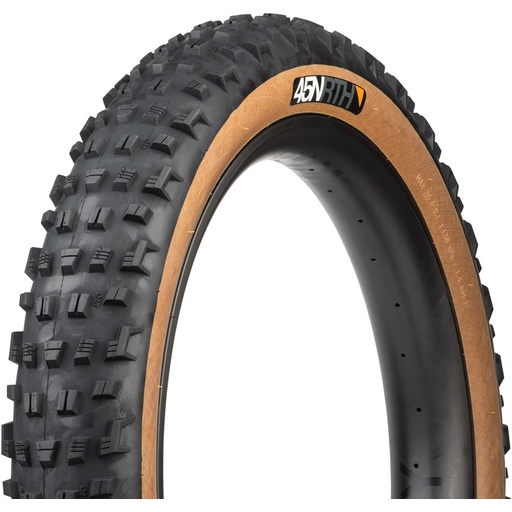
45NRTH Vanhelga Tire - 27.5 x 4.5 Tubeless Folding Tan 60 TPI
Brand: 45NRTH
.top{margin-bottom:30px;}.top li{margin-left:5%;margin-right:5%;margin-top:10px;line-height:120%;list-style-position:outside;} 45NRTH Vanhelga Tire - 27.5 x 4.5 Tubeless Folding Tan 60 TPI. Vanhelga is a fat bike tire designed for trail riding in loose snow. It brings traction to a new level with dual-compound rubber triple-siped shoulder knobs and an open tread pattern that sheds snow. Vanhelga sheds snow and tracks flawlessly when the trail becomes soft and sloppy. table{border-collapse:collapse;width:100%;}td{text-align: left;padding: 8px;font-weight:350;}tr:nth-child(even){background-color:#f2f2f2}th{background-color:#eb212e;color:white;text-align:left;padding:8px;}.desc ul{font-size:24px;font-weight:600;margin-left:-25px;padding-top:35px;border-top:3px solid #f0f0f0;}.desc li{list-style:none;border-bottom:4px solid #eb212e;width:142px;} TECH SPECS Color Tan Flat Protection No TPI 60 Weight 1550 Defined Color Tan ISO Width (mm) 110 ISO Diameter 584 / 650b / 27.5" Tire Intended Use Fat Bike Tire Diameter 27.5" Fat Tire Bead Folding Labeled Size 27.5 x 4.5 Tire Type Fat Tubeless Ready PSI 20
Category: Sporting Goods > Outdoor Recreation > Cycling > Bicycle Parts > Bicycle Tires > Tubeless Ready Tires